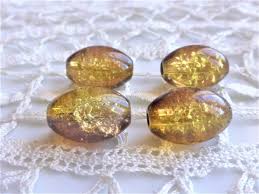
Label: glass